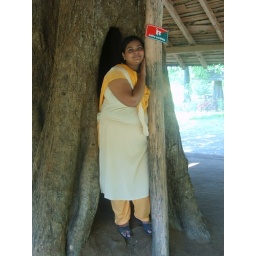
&amp;lt;&amp;gt; Anuja standing near the hollow tree at Vasona Lion Park in Silvassa